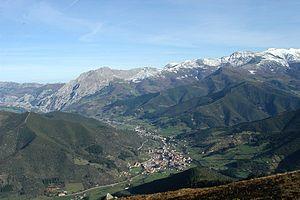
Potes est une commune de la communauté autonome de Cantabrie en Espagne. Le village est situé au centre de la comarque de Liébana, dont il est la capitale, il est à seulement quelques kilomètres des Pics d'Europe. La ville comptait 1 452 habitants en 2013.